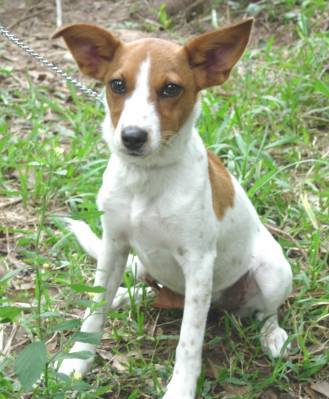
Label: dog